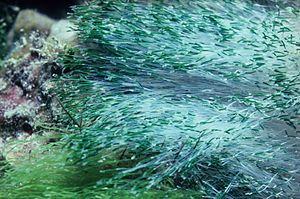
L'herbe à tortue est une espèce d'algue verte de la famille des Udoteaceae.